Léonard de Hodémont

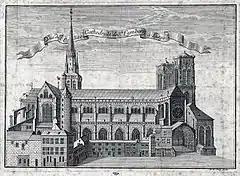
Engraving of St. Lambert's Cathedral

Léonard (Collet) de Hodémont (1575–1639), was a Belgian Baroque composer, conductor, and organist.